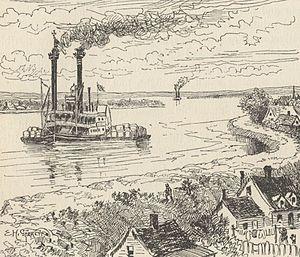
La grande ville approche et les berges du fleuve changent alors que progresse le steamer.
La Vie sur le Mississippi est un récit de voyage semi-autobiographique de Mark Twain publié en 1883, présentant un condensé de son univers personnel et artistique par sa façon turbulente et humoristique d'appréhender et de rendre la réalité, par son penchant pour une structure débridée et sa conviction que rien ne remplace l'expérience dans l'échafaudage d'un livre. En effet, le récit prend pour sujet le grand Mississippi, dont les flots ont traversé les jeunes années de l'auteur, qui avait appris, en tant qu'apprenti puis pilote de steamer, à en connaître tous les courants avec lesquels il réussit à s'identifier comme s'il en était la divinité tutélaire.